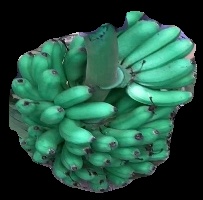
Variety: rasbale
Grade: grade1